Continuous-wave radar

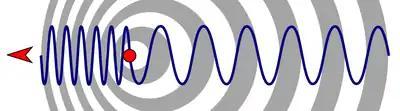
Change of wavelength caused by motion of the source

This kind of radar can cost less than $10 (2021). Return frequencies are shifted away from the transmitted frequency based on the Doppler effect when objects are moving. There is no way to evaluate distance. This type of radar is typically used with competition sports, like golf, tennis, baseball, NASCAR racing, and some smart-home appliances including light-bulbs and motion sensors.